Nicholas M. Nolan

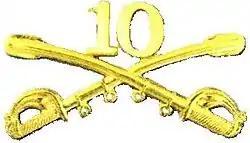
10th Regiment United States Cavalry insignia

By May 1880, Flipper and Nolan reunited during the Victorio Campaign. It would be the last time the two would meet in the military. In the later part of 1880 Flipper was transferred to Fort Davis and assigned as the post quartermaster and commissary officer. Flipper was singled out due to racism and many believed he was set up for a theft of military funds. Flipper was found innocent for this charge during his court-martial. Nolan's sister-in-law, Molly Dwyer's letters were used against him as "conduct unbecoming an officer" and Flipper was drummed out of the army.